Lower Anaicut

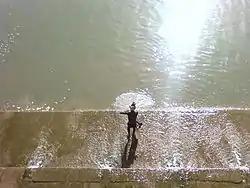
Fishing in the Lower Anaicut

The Lower Anaicut or Anaikkarai is a dam and bridge built on the Kollidam (the northern distributary of Kaveri River) in the Indian state of Tamil Nadu.